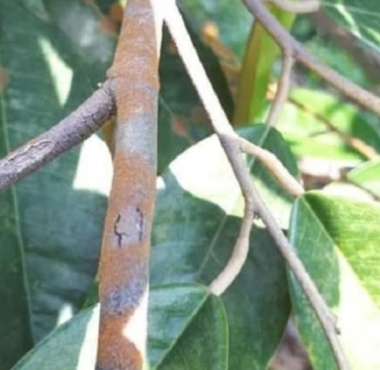
Label: pink_disease